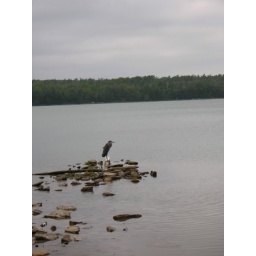
heron sitting by the lake